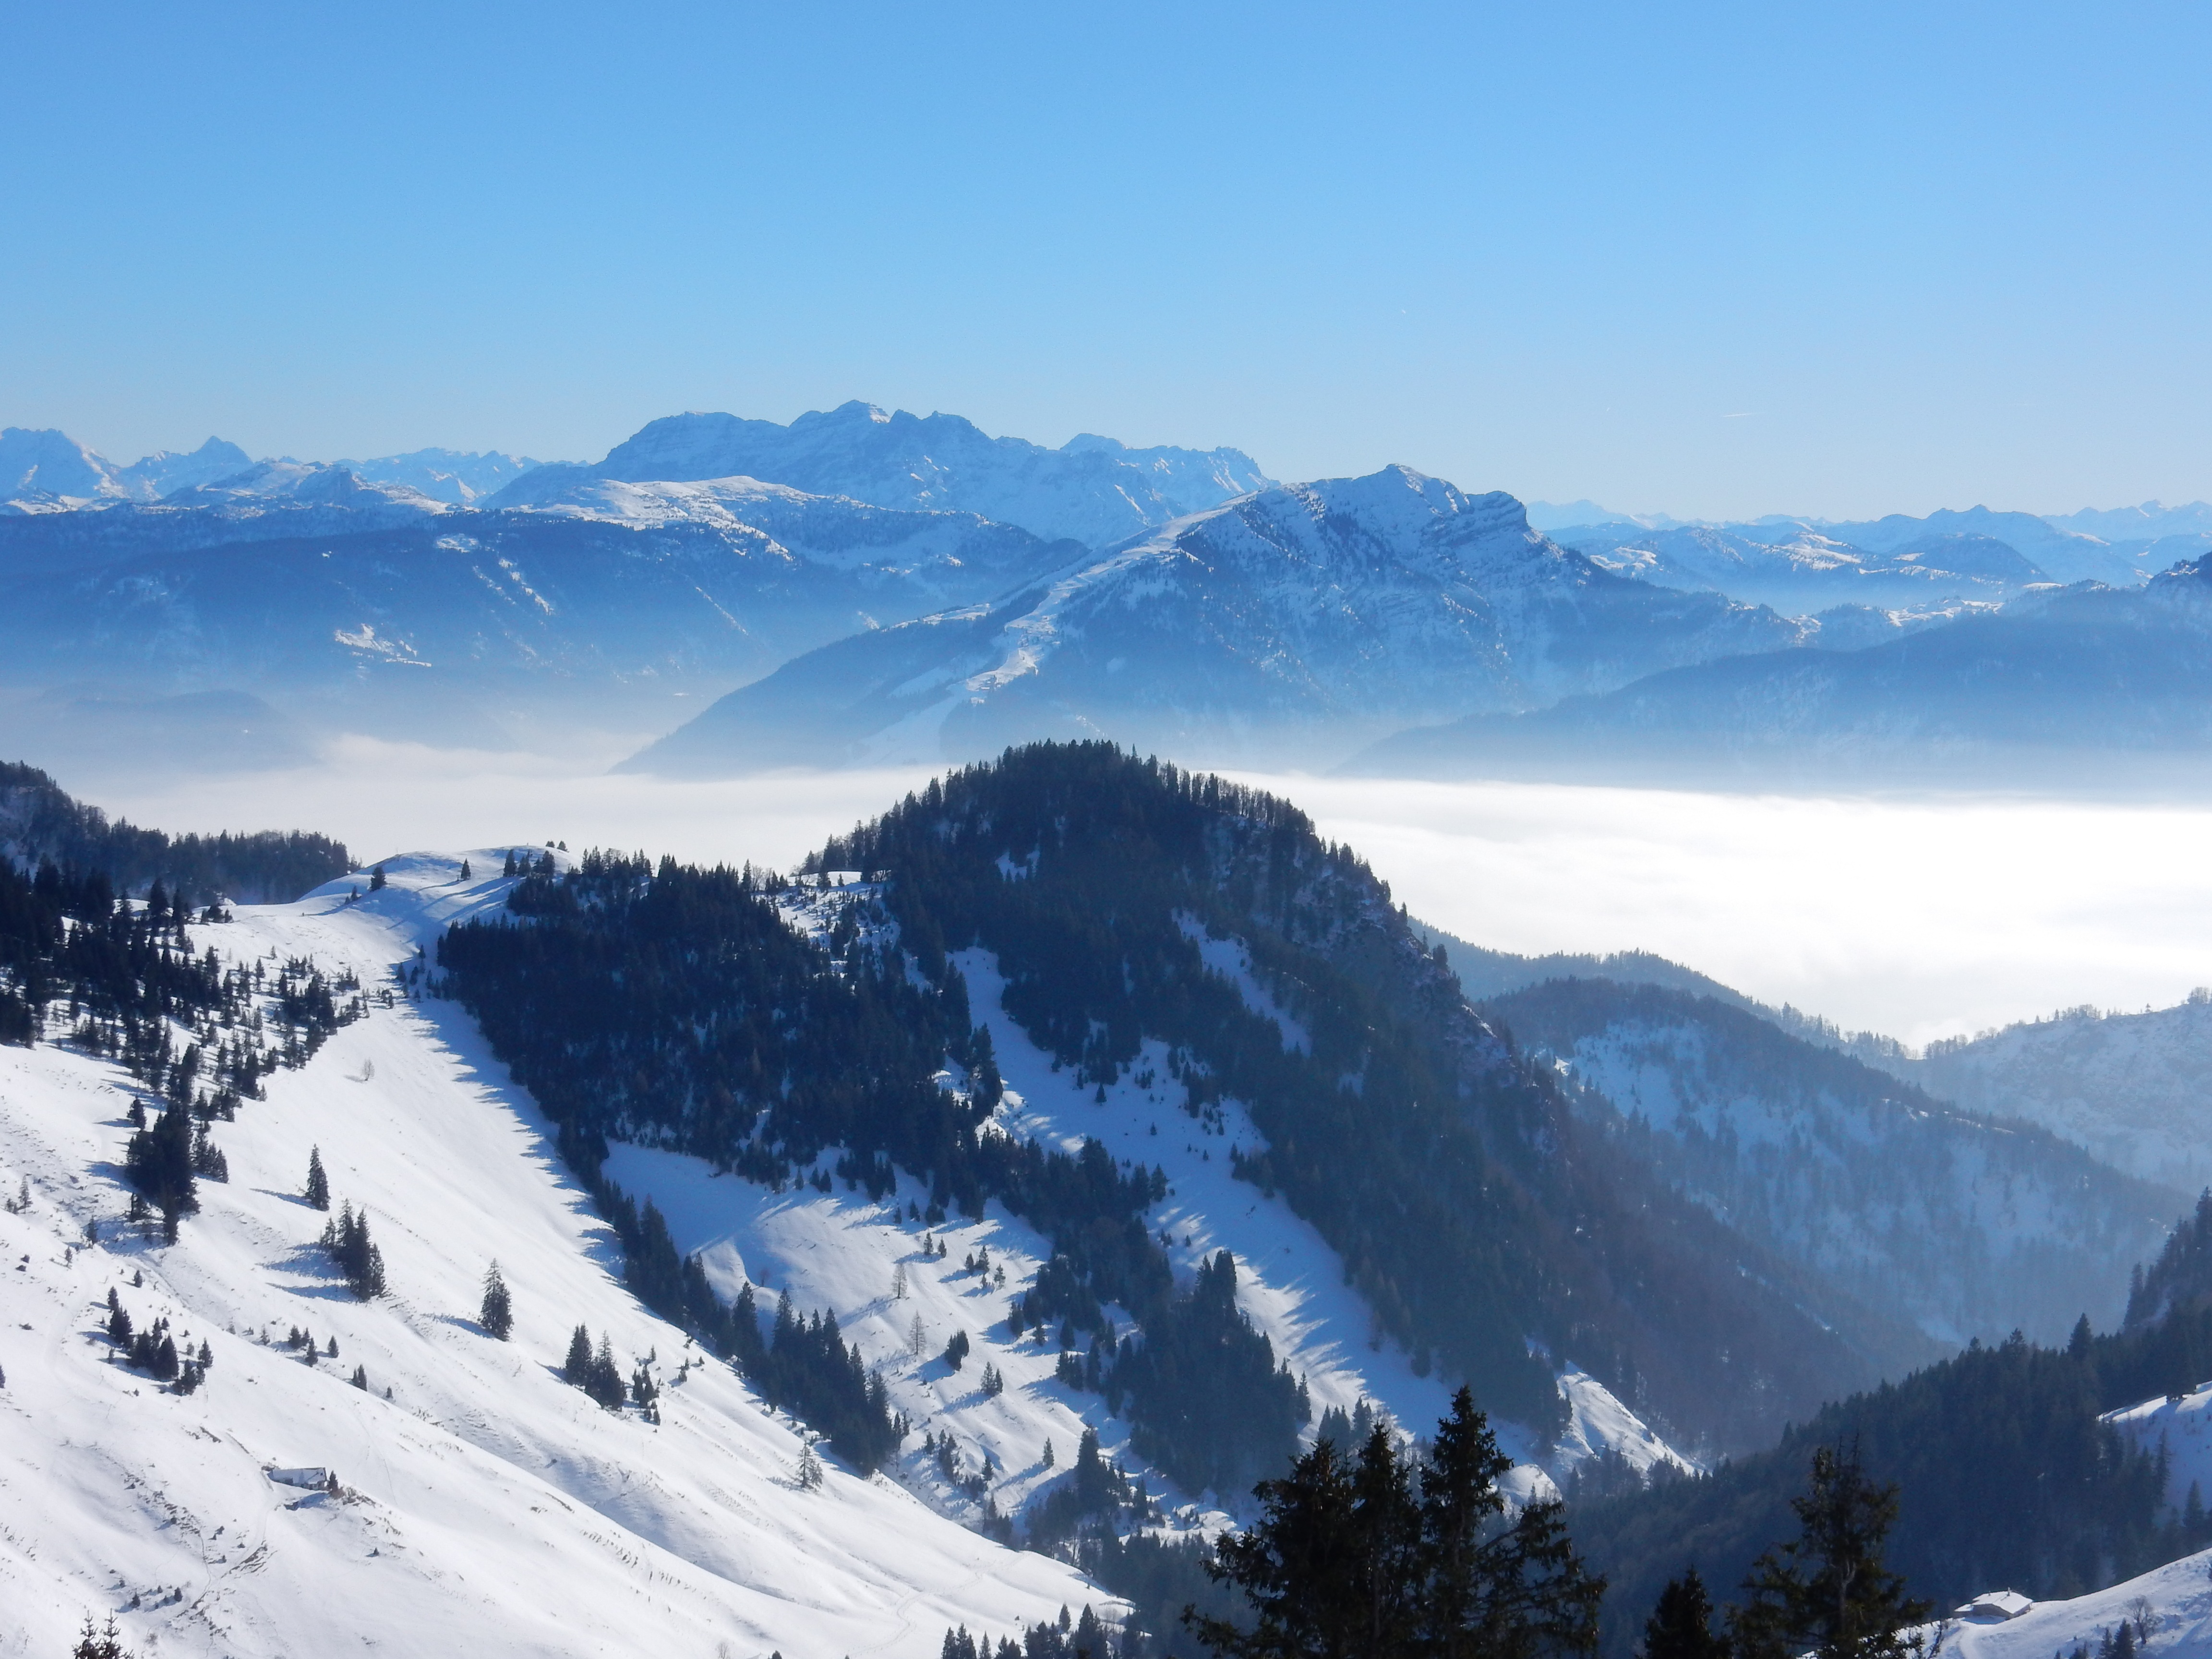
landscape, mountain, snow, winter, mountain range, weather, snowy, alpine, skiing, season, ridge, summit, austria, winter sport, mountains, alps, plateau, cirque, wintry, piste, landform, ski touring, mountain pass, ski mountaineering, geographical feature, mountainous landforms, geological phenomenon